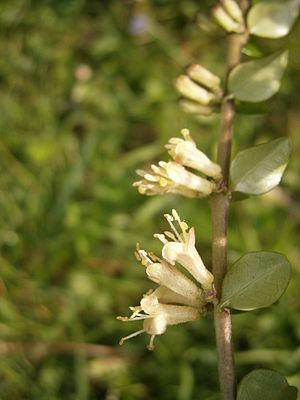
Lonicera pileata, chèvrefeuille cupule en anglais Privet Honeysuckle est une espèce de chèvrefeuille, arbustes de la famille des caprifoliacées.